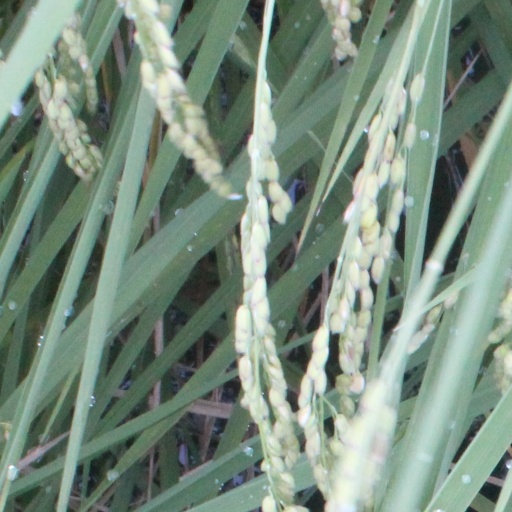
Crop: rice